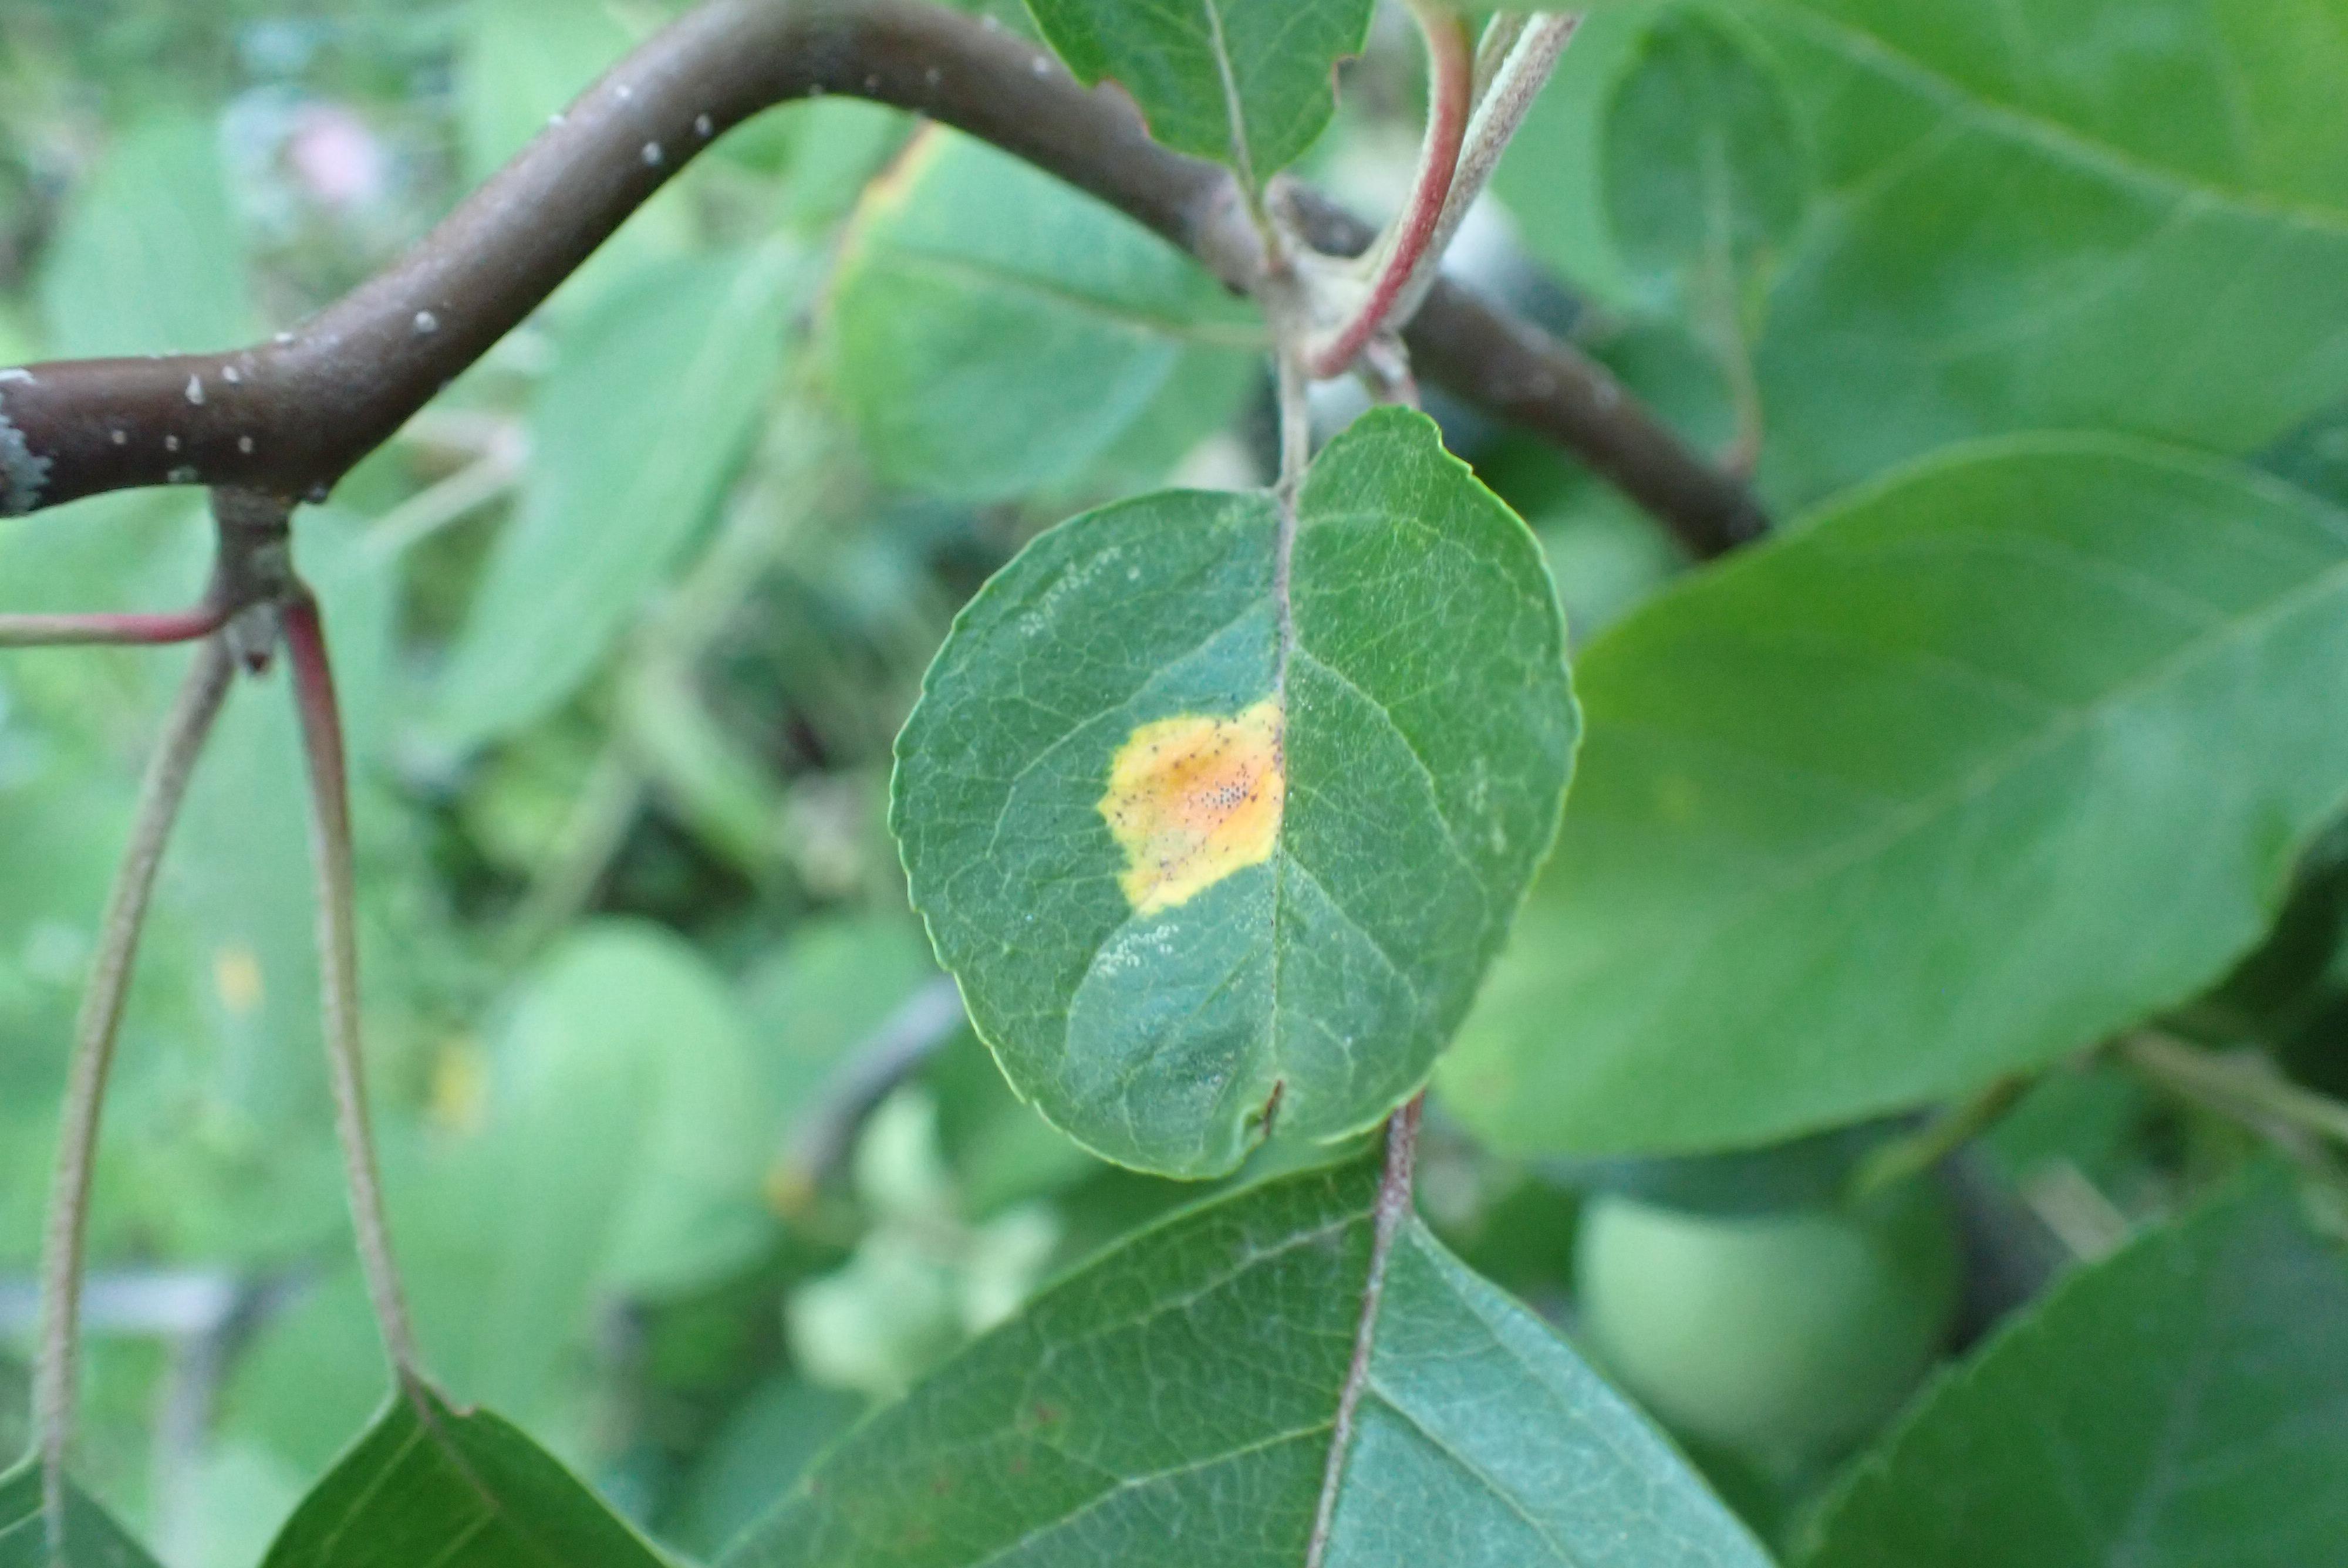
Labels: rust